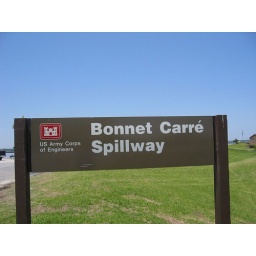
near New Orleans built to release river water --and avert flooding---